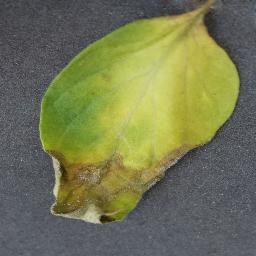
Label: Tomato___Late_blight